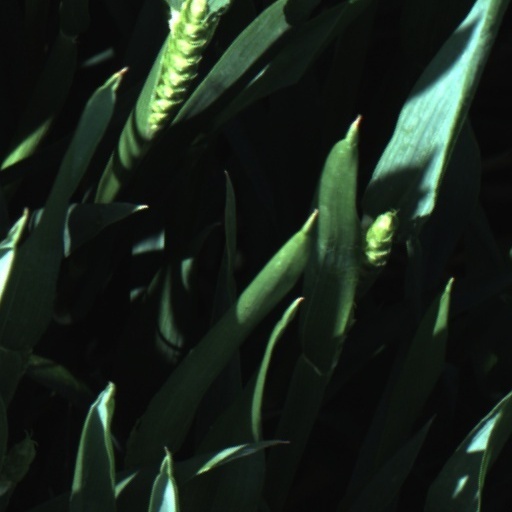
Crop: wheat